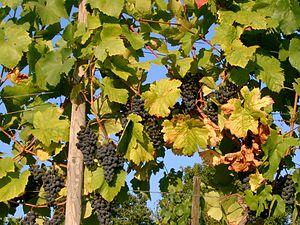
La viticulture est l'activité agricole consistant à cultiver une certaine variété de vigne produisant un fruit pour la consommation humaine : le raisin. Les vignes cultivées en viticulture sont des cultivars de sous-espèces du genre Vitis dénommés cépages.
L'effeuillage, en viticulture, consiste à enlever les vieilles feuilles afin de favoriser l'éclairement et l’aération des grappes. Cela permet une meilleure maturation des baies et diminue les risques d'apparition de certaines maladies cryptogamiques. L'effeuillage peut être effectué de manière manuelle ou mécanisée.